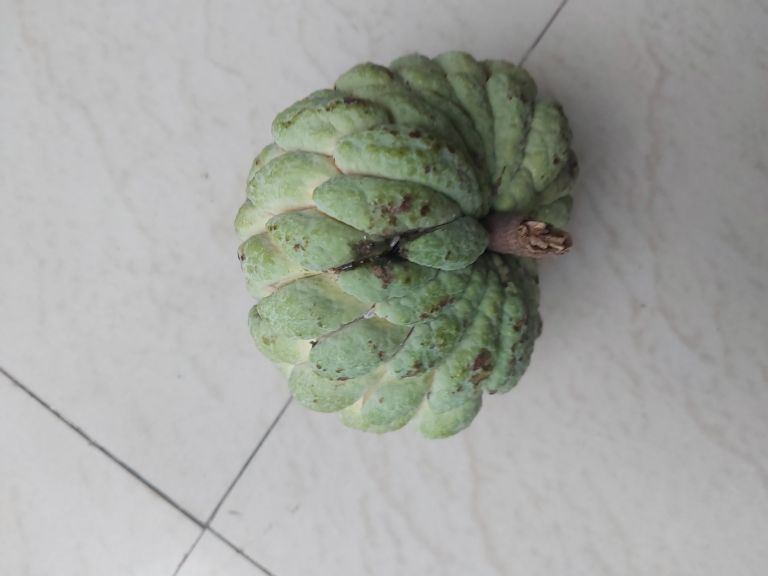
Disease label: Athracnose